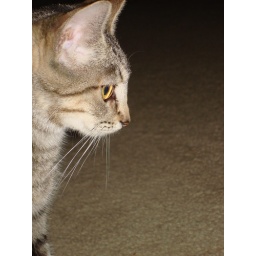
This is a cat my grandma rescued because her mom got hit by a car and died.